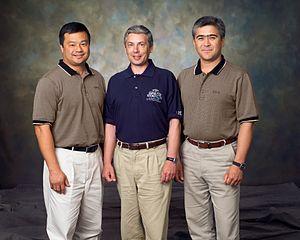
Soyouz TMA-5 était une mission Soyouz à destination de la Station spatiale internationale.